An Enquiry Concerning Human Understanding

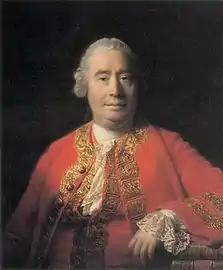
David Hume by Allan Ramsay (1766)

An Enquiry Concerning Human Understanding is a book by the Scottish empiricist philosopher David Hume, published in English in 1748 under the title "Philosophical Essays Concerning Human Understanding" until a 1757 edition came up with the now-familiar name. It was a revision of an earlier effort, Hume's "A Treatise of Human Nature", published anonymously in London in 1739–40. Hume was disappointed with the reception of the "Treatise", which "fell dead-born from the press," as he put it, and so tried again to disseminate his more developed ideas to the public by writing a shorter and more polemical work.